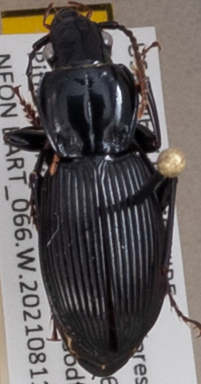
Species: Pterostichus coracinus
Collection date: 2021-08-11
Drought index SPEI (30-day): -0.064
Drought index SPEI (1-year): -1.01
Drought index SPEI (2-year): -0.492